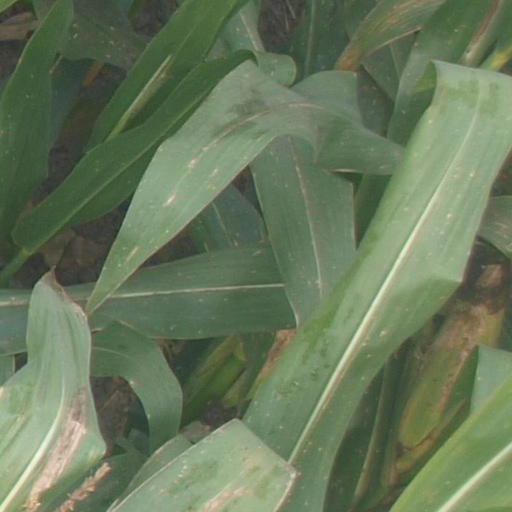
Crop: maize; corn